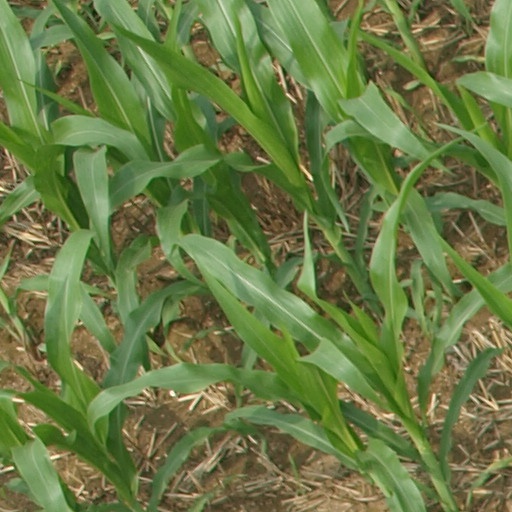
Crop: maize; corn